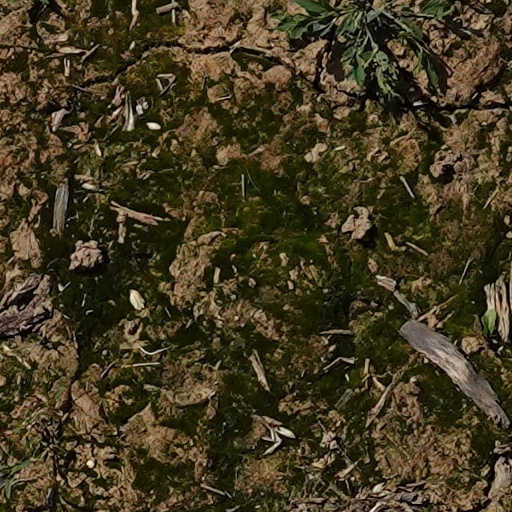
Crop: wheat